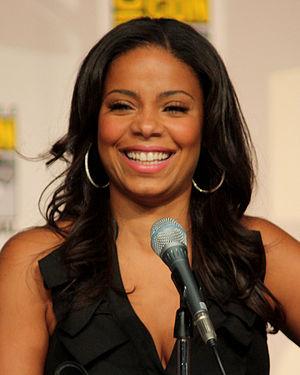
Sanaa Lathan, de son vrai complet Sanaa McCoy Lathan, née le 19 septembre 1971 à New York, dans l'État de New York, aux, est une actrice et productrice américaine.
Boss est une série télévisée américaine en dix-huit épisodes d'environ 55 minutes créée par Farhad Safinia et diffusée entre le 21 octobre 2011 et le 19 octobre 2012 sur la chaîne Starz et sur Super Channel au Canada.